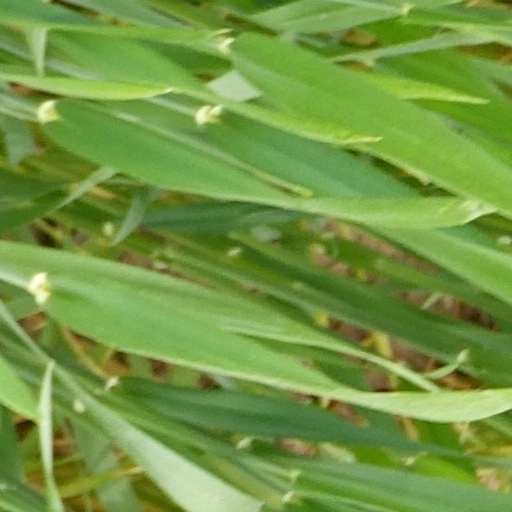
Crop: wheat